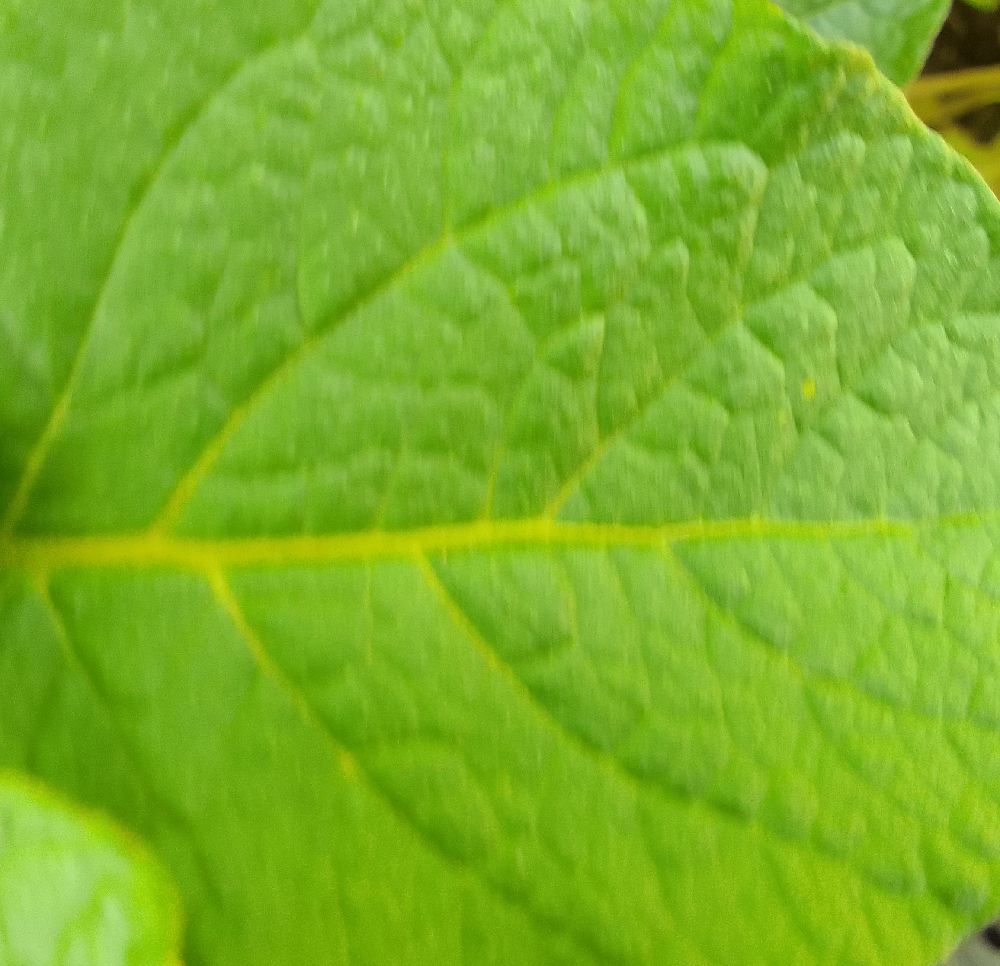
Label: Healthy